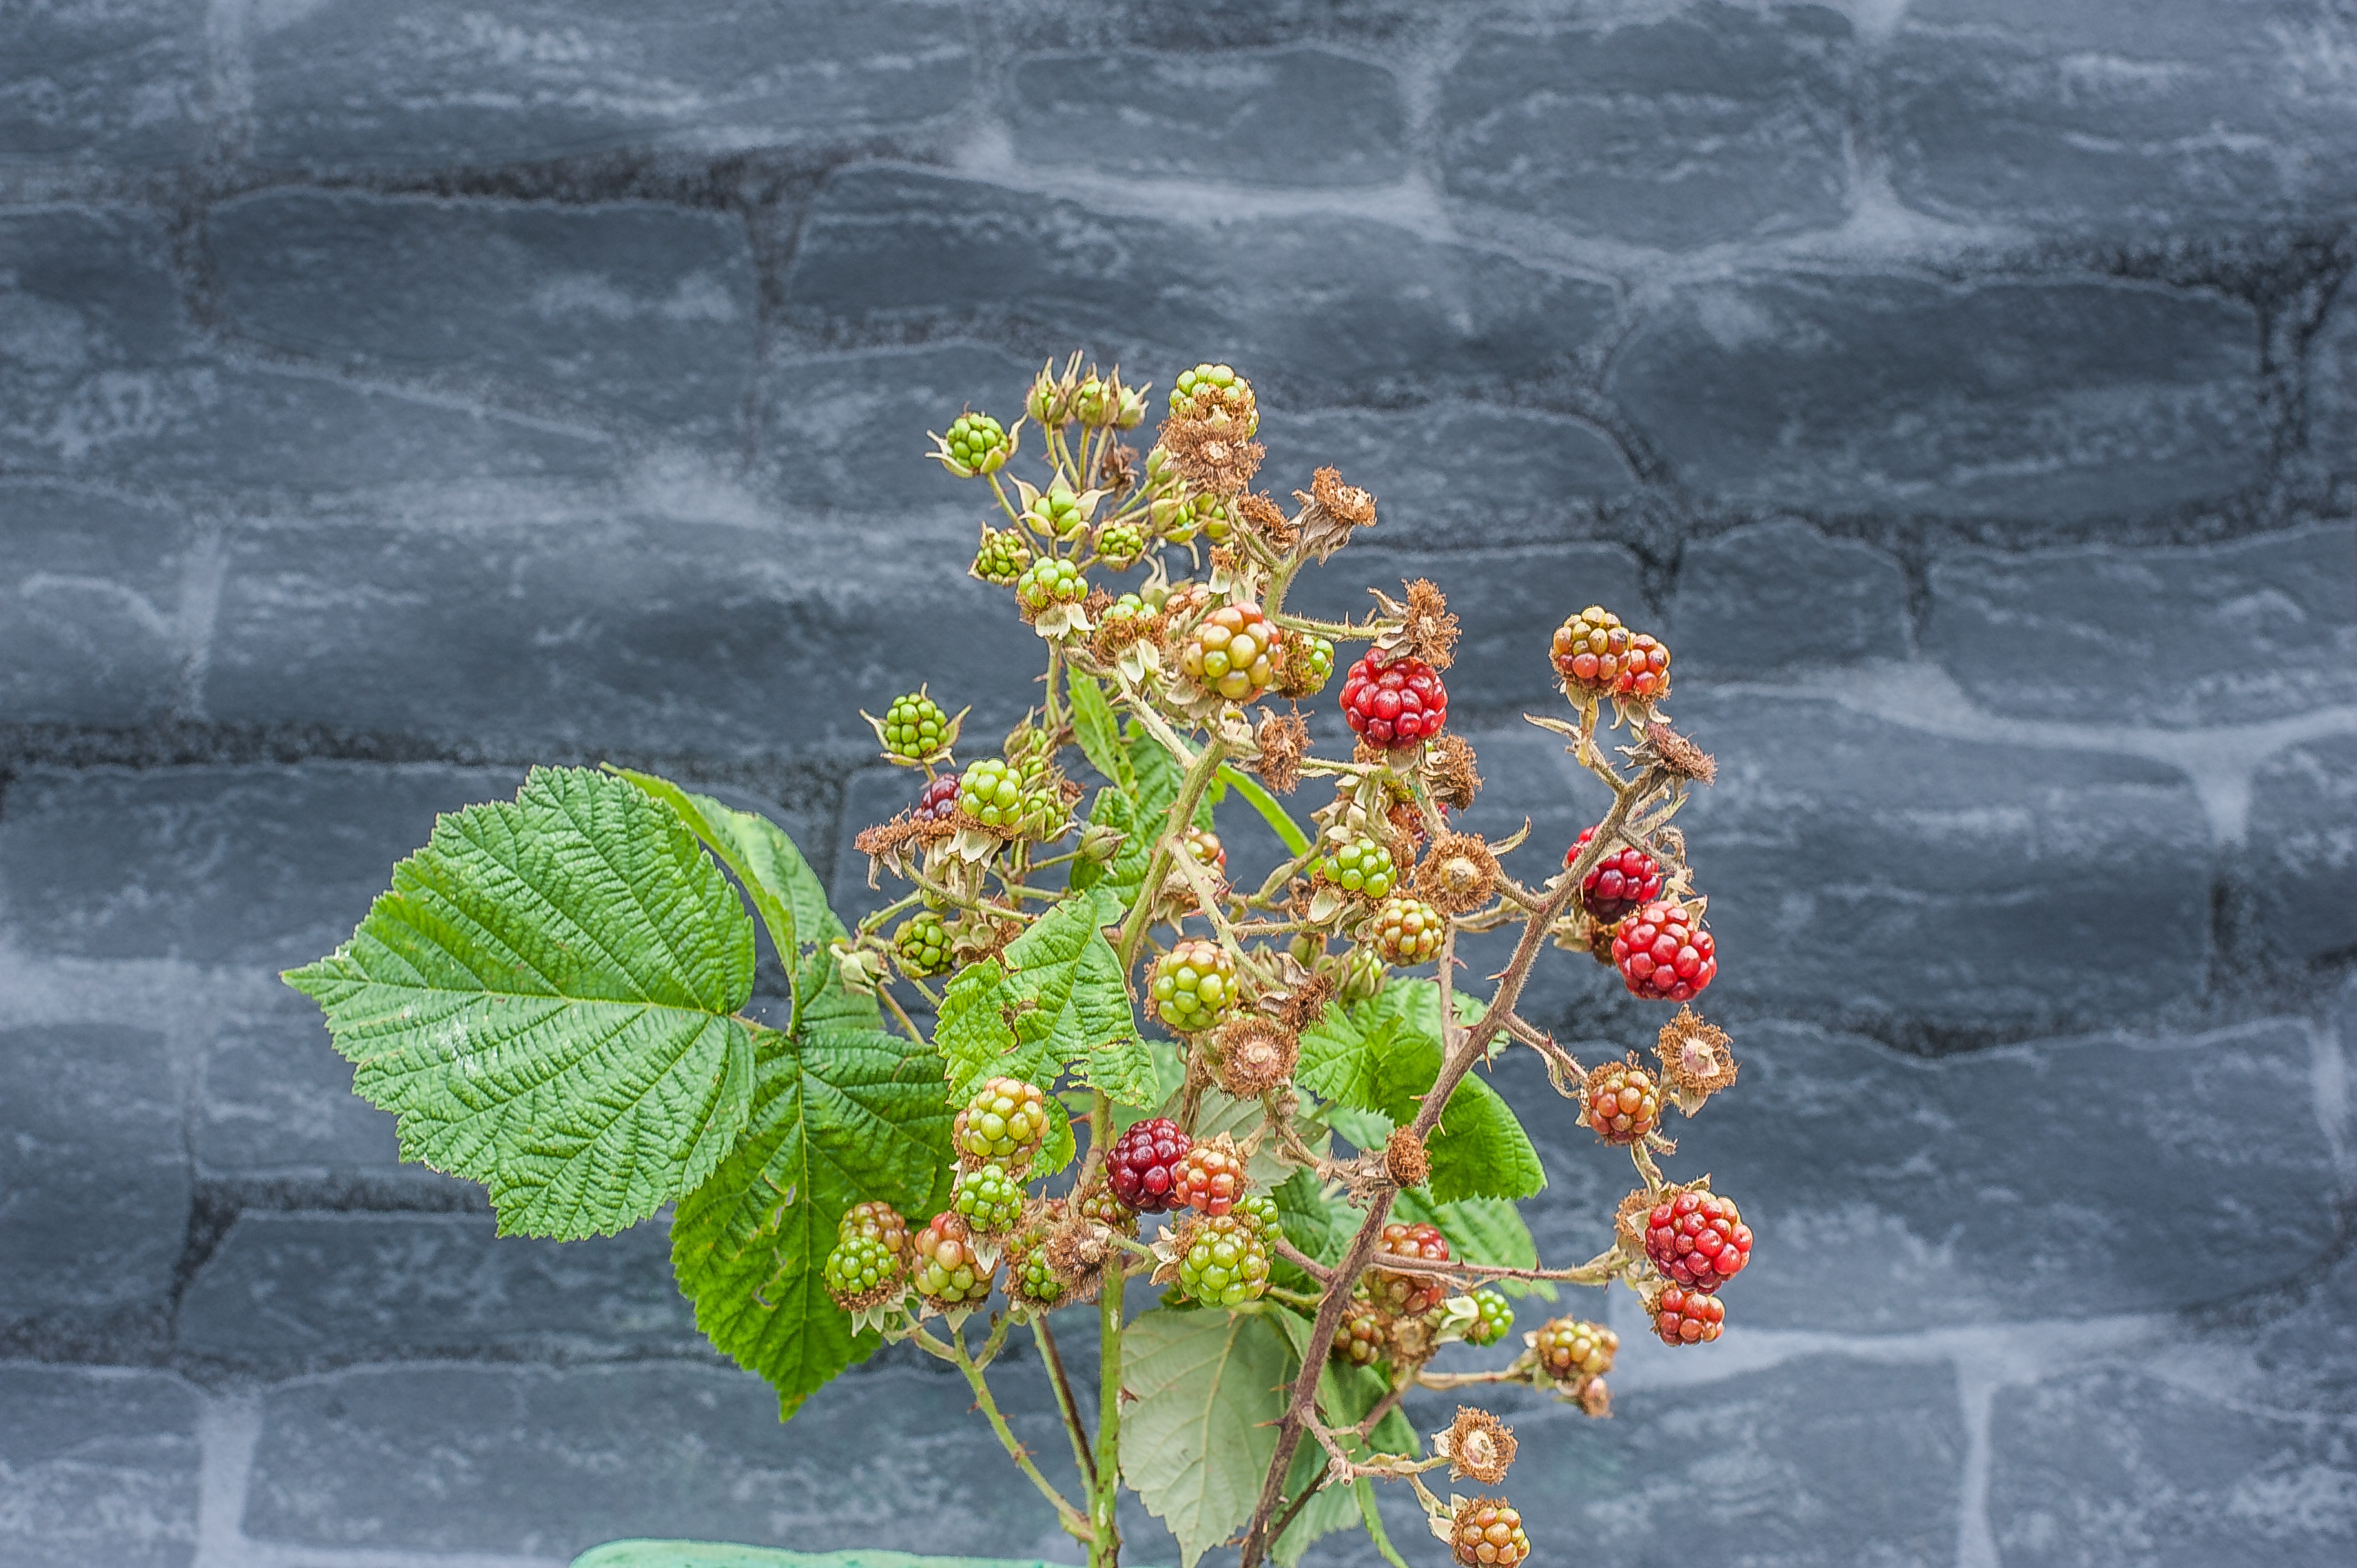
nature, prickly, plant, fruit, leaf, flower, produce, healthy, flora, blackberry, shrub, immature